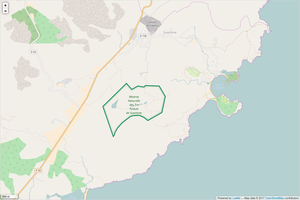
Périmètre de la RNC des Tre Padule de Suartone.
La réserve naturelle des Tre Padule de Suartone est une réserve naturelle en Corse. Classée en 2000, elle occupe une surface de 217,9 hectares et protège un ensemble de mares temporaires.